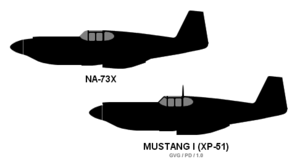
Le P-51 Mustang est un avion de chasse américain conçu par North American Aviation. Utilisé lors de la Seconde Guerre mondiale, il est au départ développé pendant l'année 1940 pour répondre au besoin urgent de chasseurs supplémentaires de la Royal Air Force.